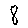
Label: 8